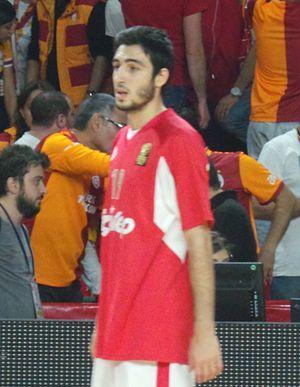
Dimítris Katsívelis, né le 1ᵉʳ octobre 1991 à Thessalonique, est un joueur grec de basket-ball. Il mesure 1,98 m.